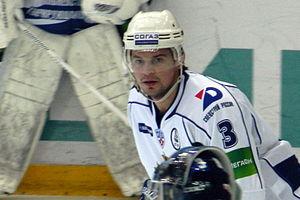
Denis Tcheslavovitch Grot - en russe : Денис Чеславович Гроть - est un joueur professionnel russo-biélorusse de hockey sur glace. Il évolue au poste de défenseur.